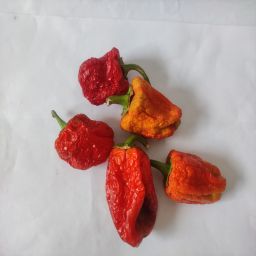
Crop: Bell Pepper
Quality: Dried